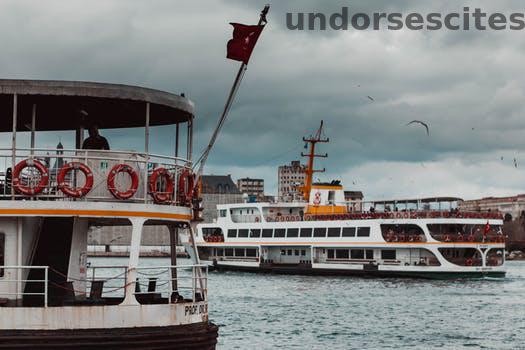
Label: Watermark